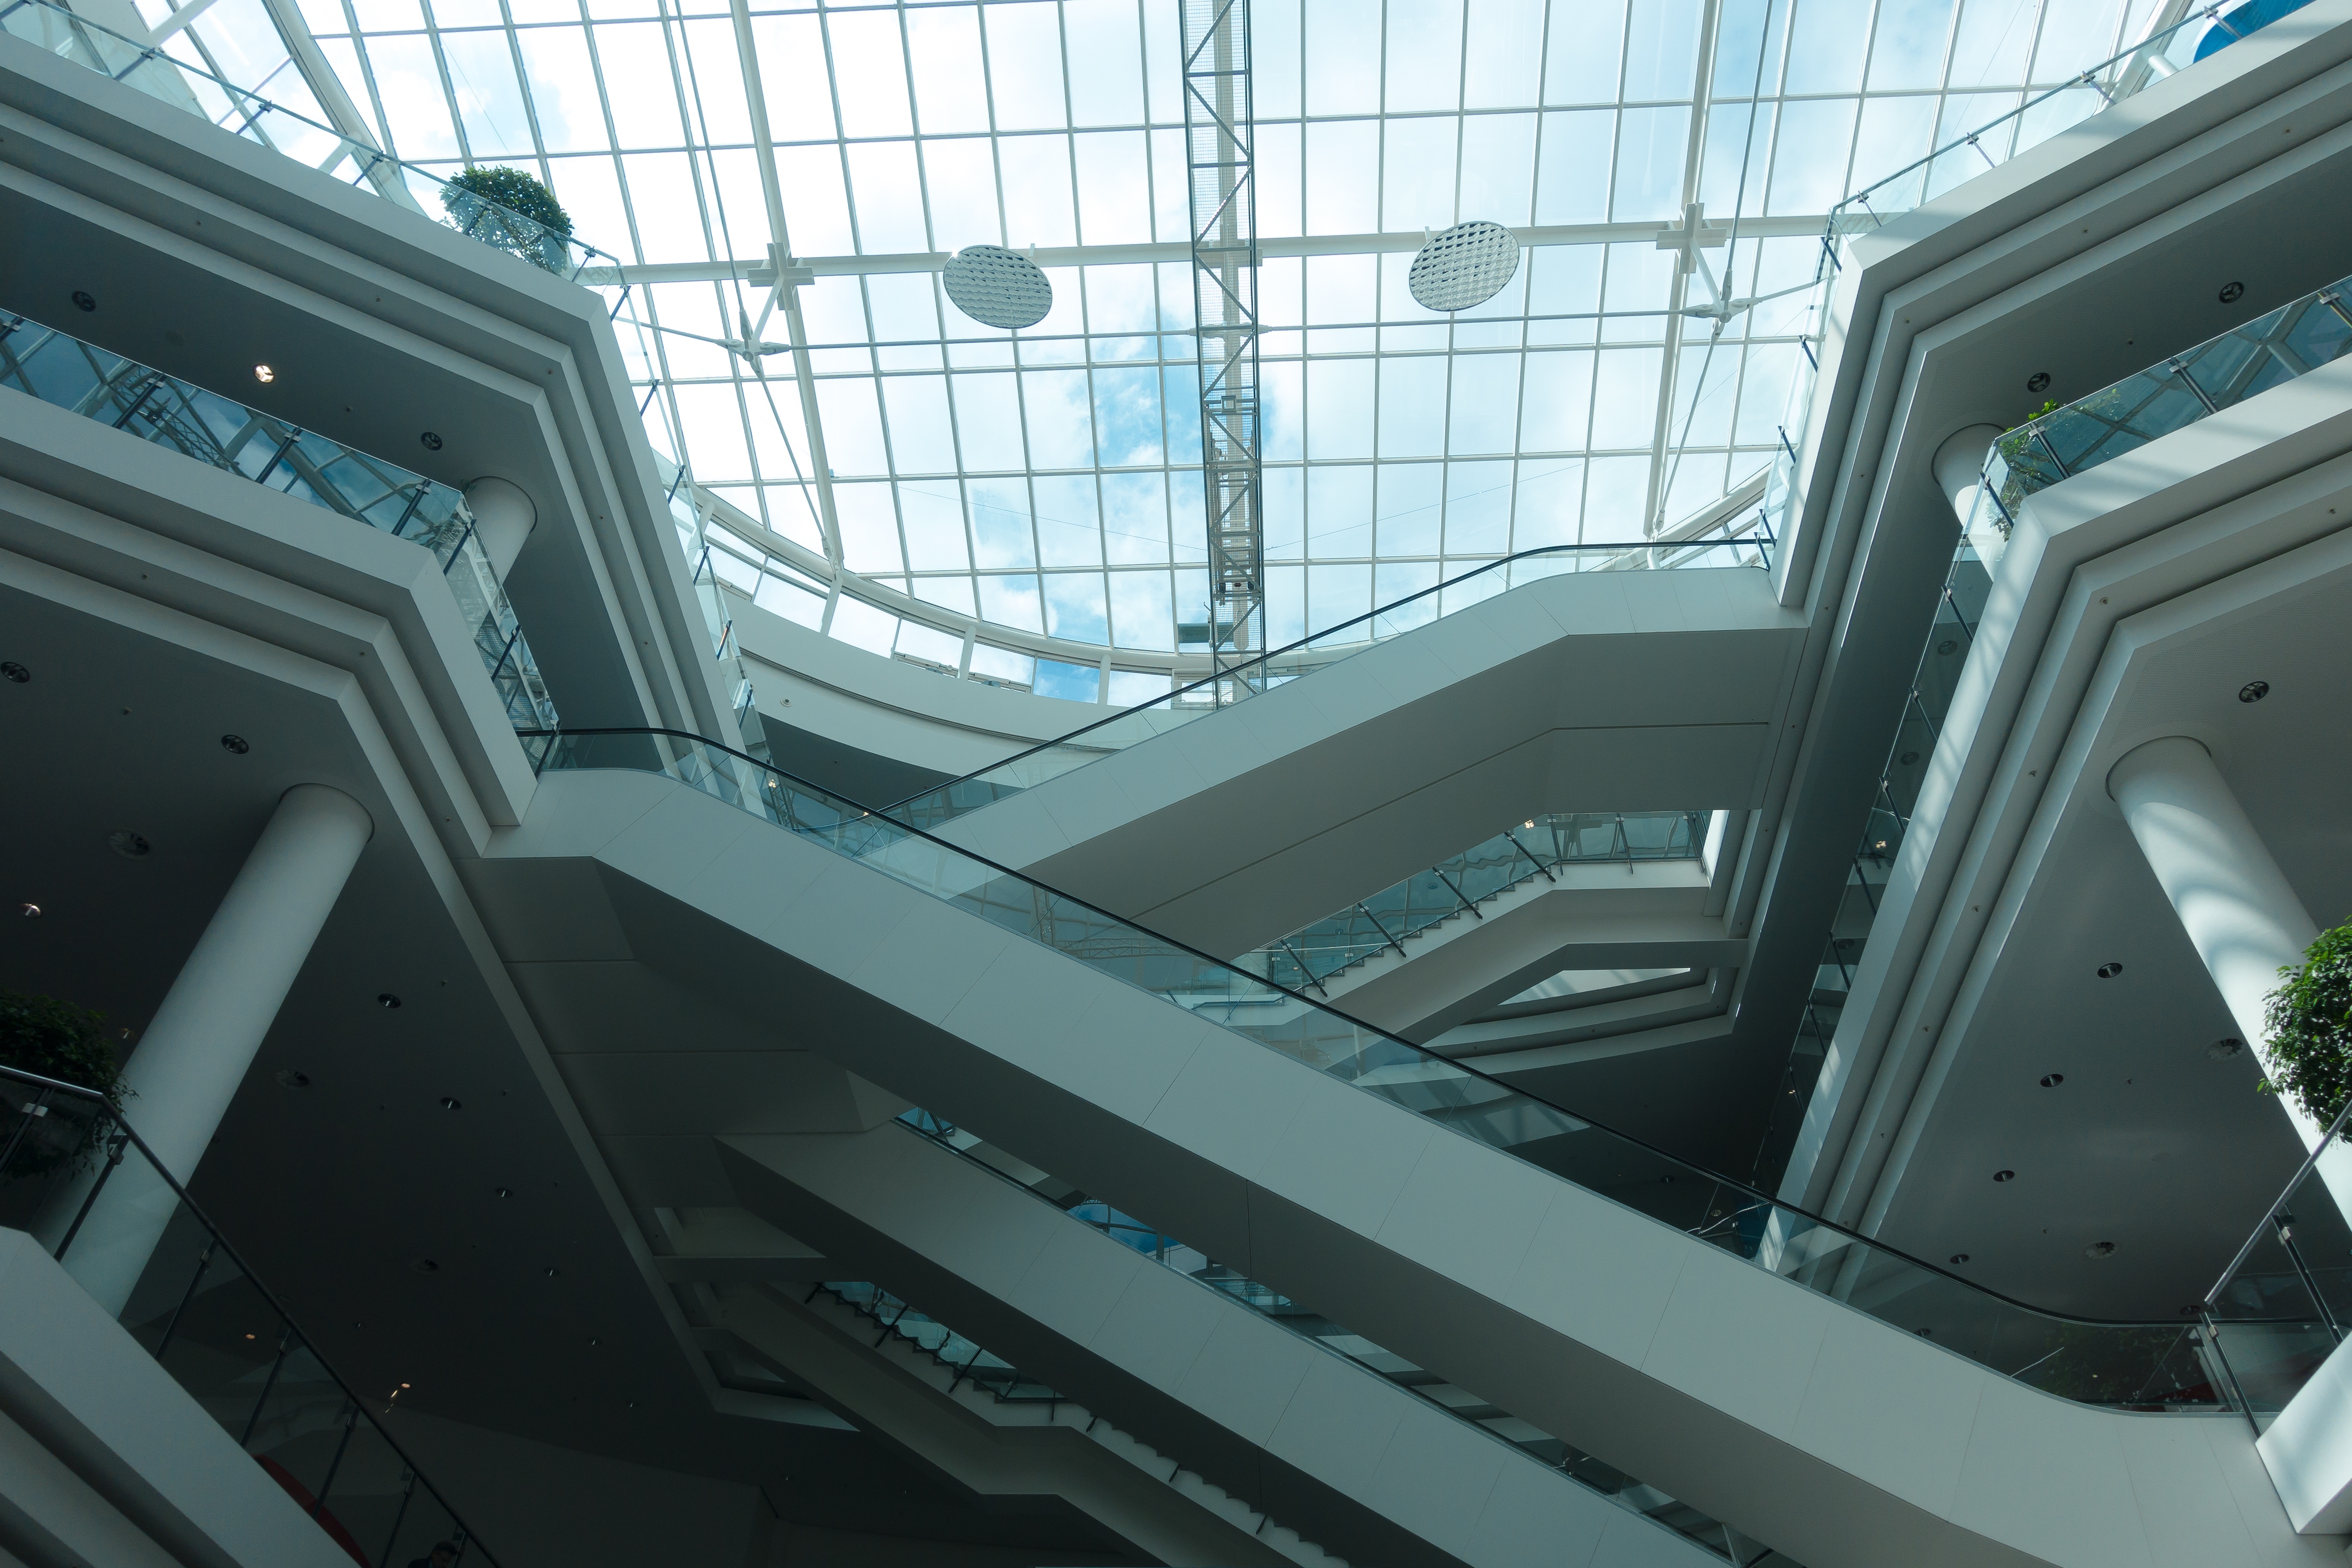
architecture, sky, white, glass, building, train, steel, escalator, transport, pillar, vehicle, blue, modern, stadium, public transport, clouds, symmetry, dome, fair, screenshot, convention center, dome light, automotive exterior, sport venue, maglev